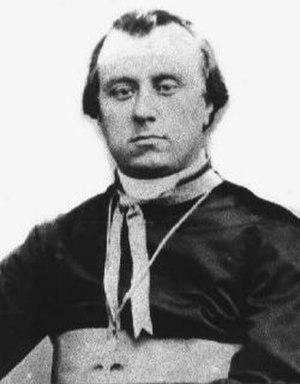
Le Cardinal Charles Martial Lavigerie (1825-1892) en 1863, le jour de son ordination épiscopale
Charles Martial Lavigerie, qui signe parfois Charles Allemand-Lavigerie, né le 31 octobre 1825 à Huire, en Saint-Esprit et mort le 26 novembre 1892 à Alger, est un prélat français.